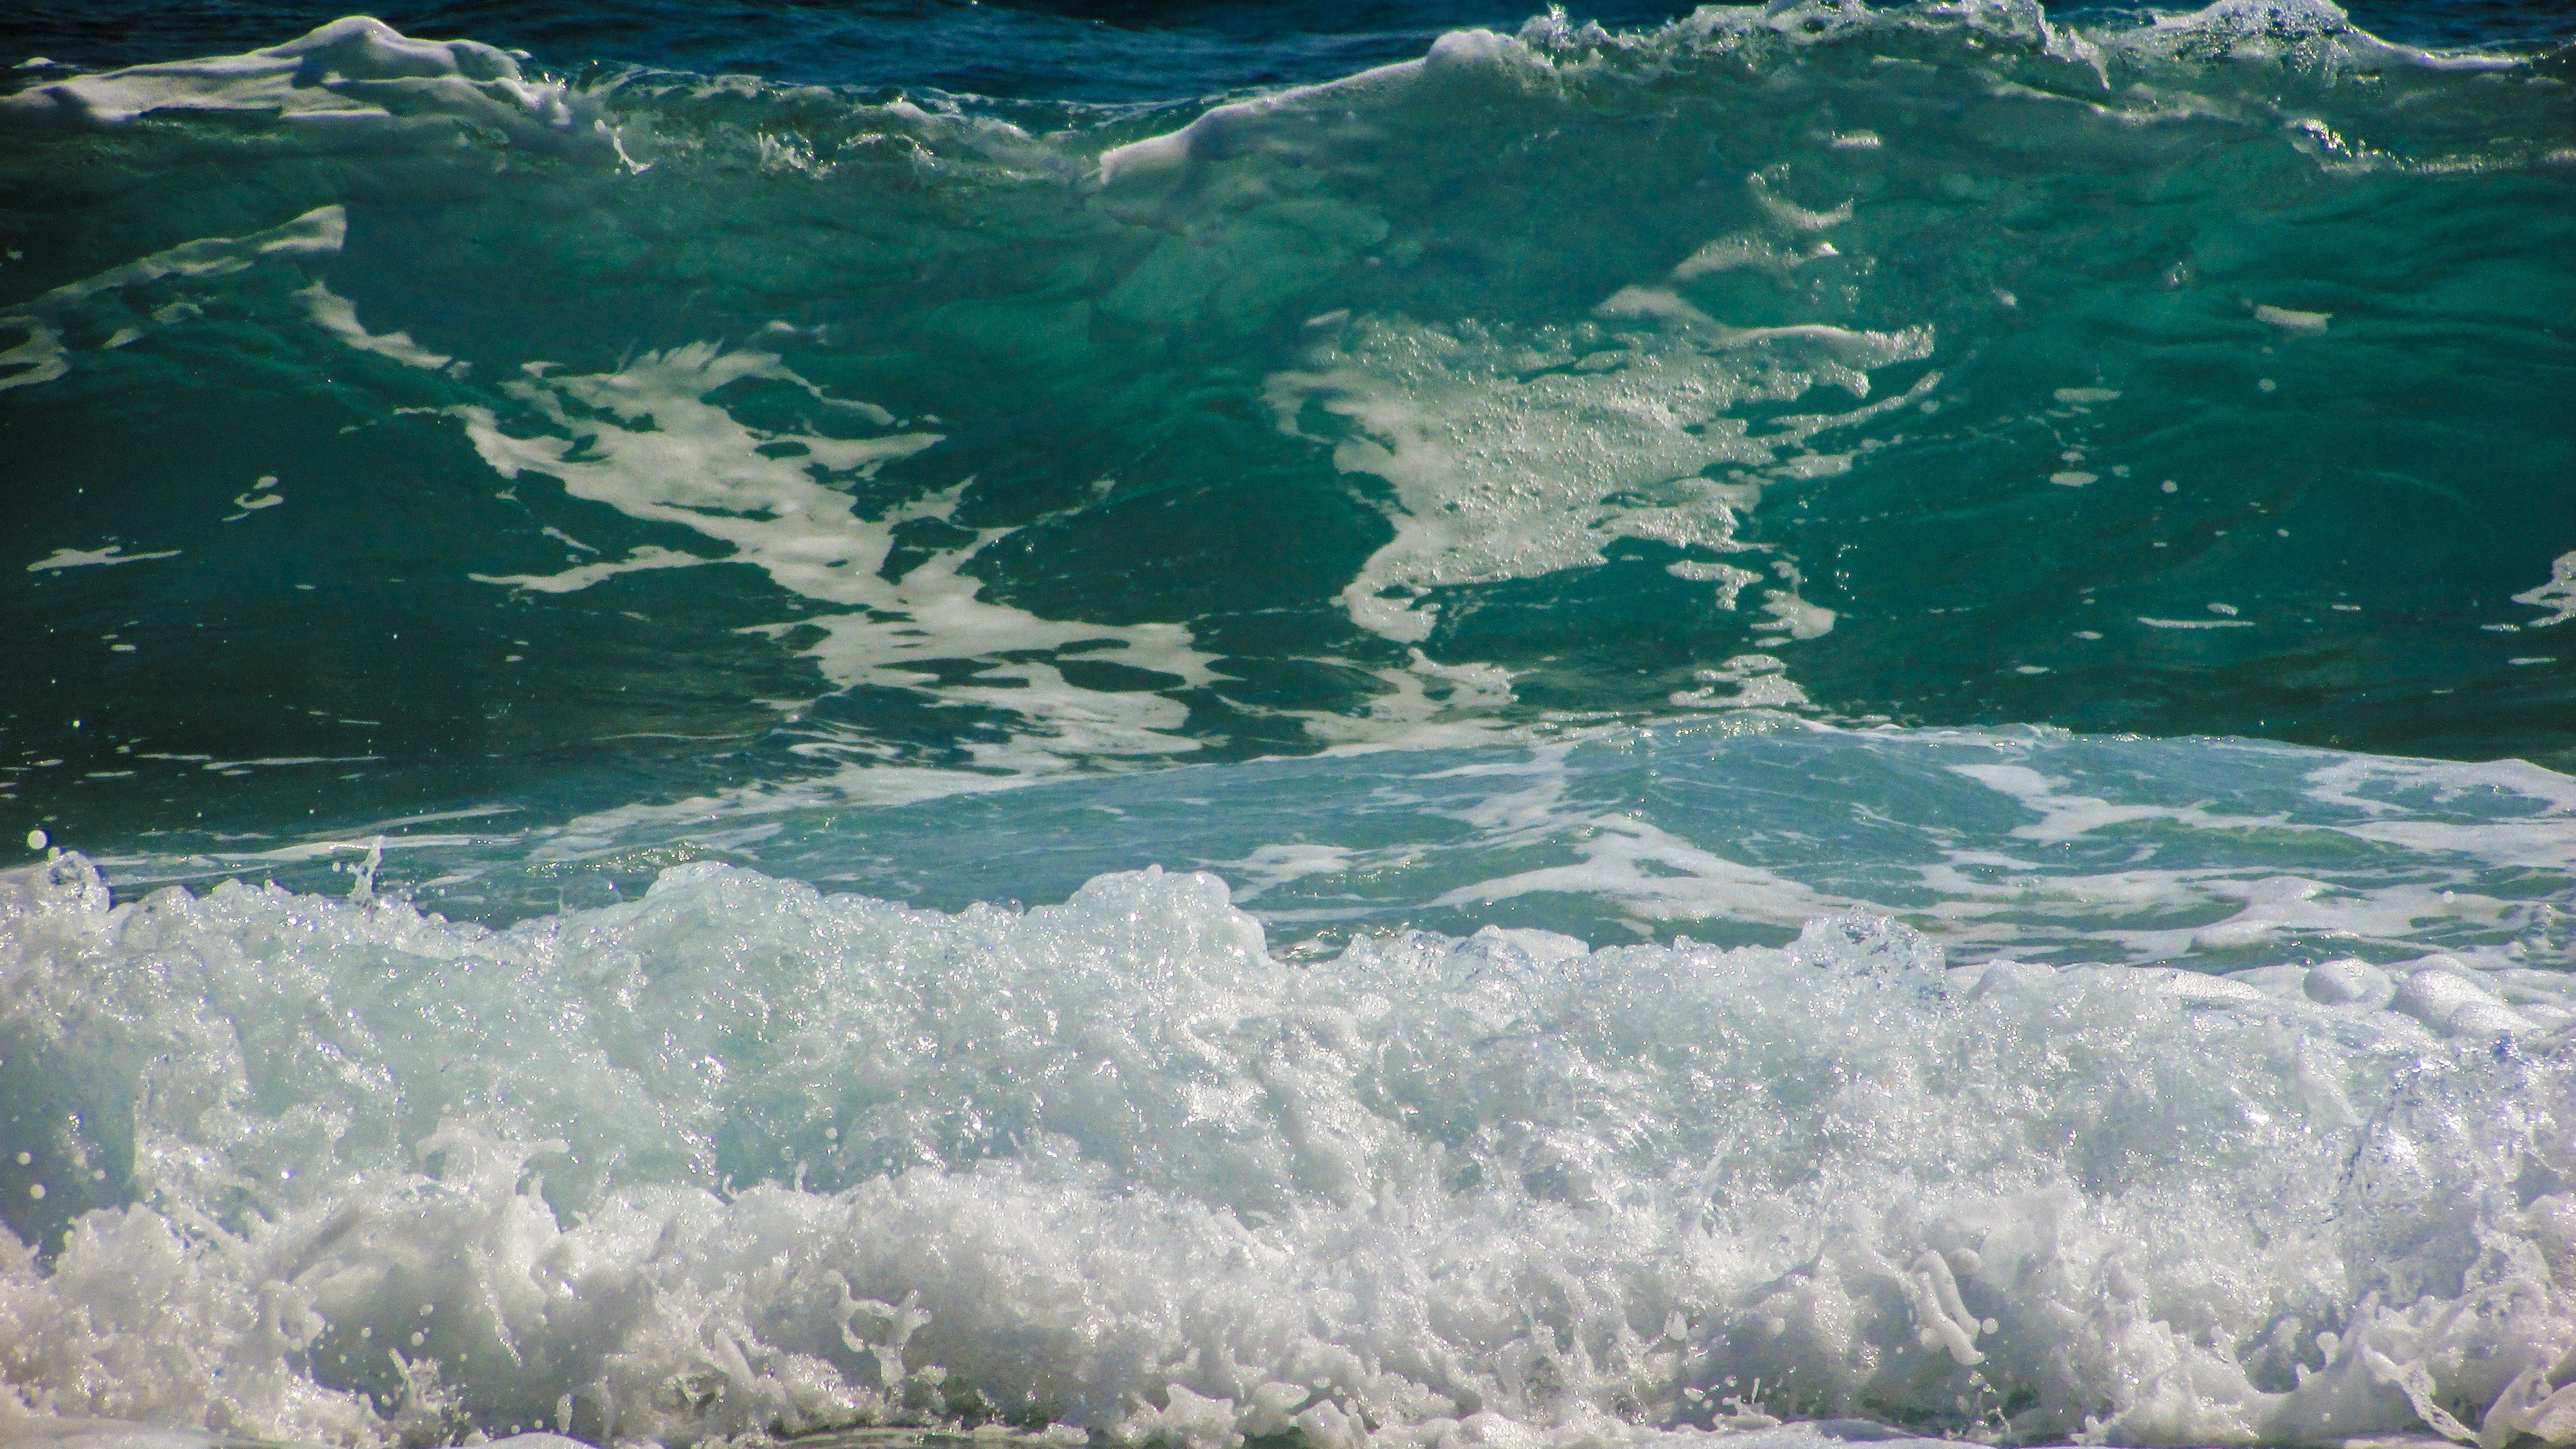
beach, sea, coast, nature, ocean, wave, foam, ice, spray, rapid, blue, energy, power, smashing, arctic ocean, wind wave